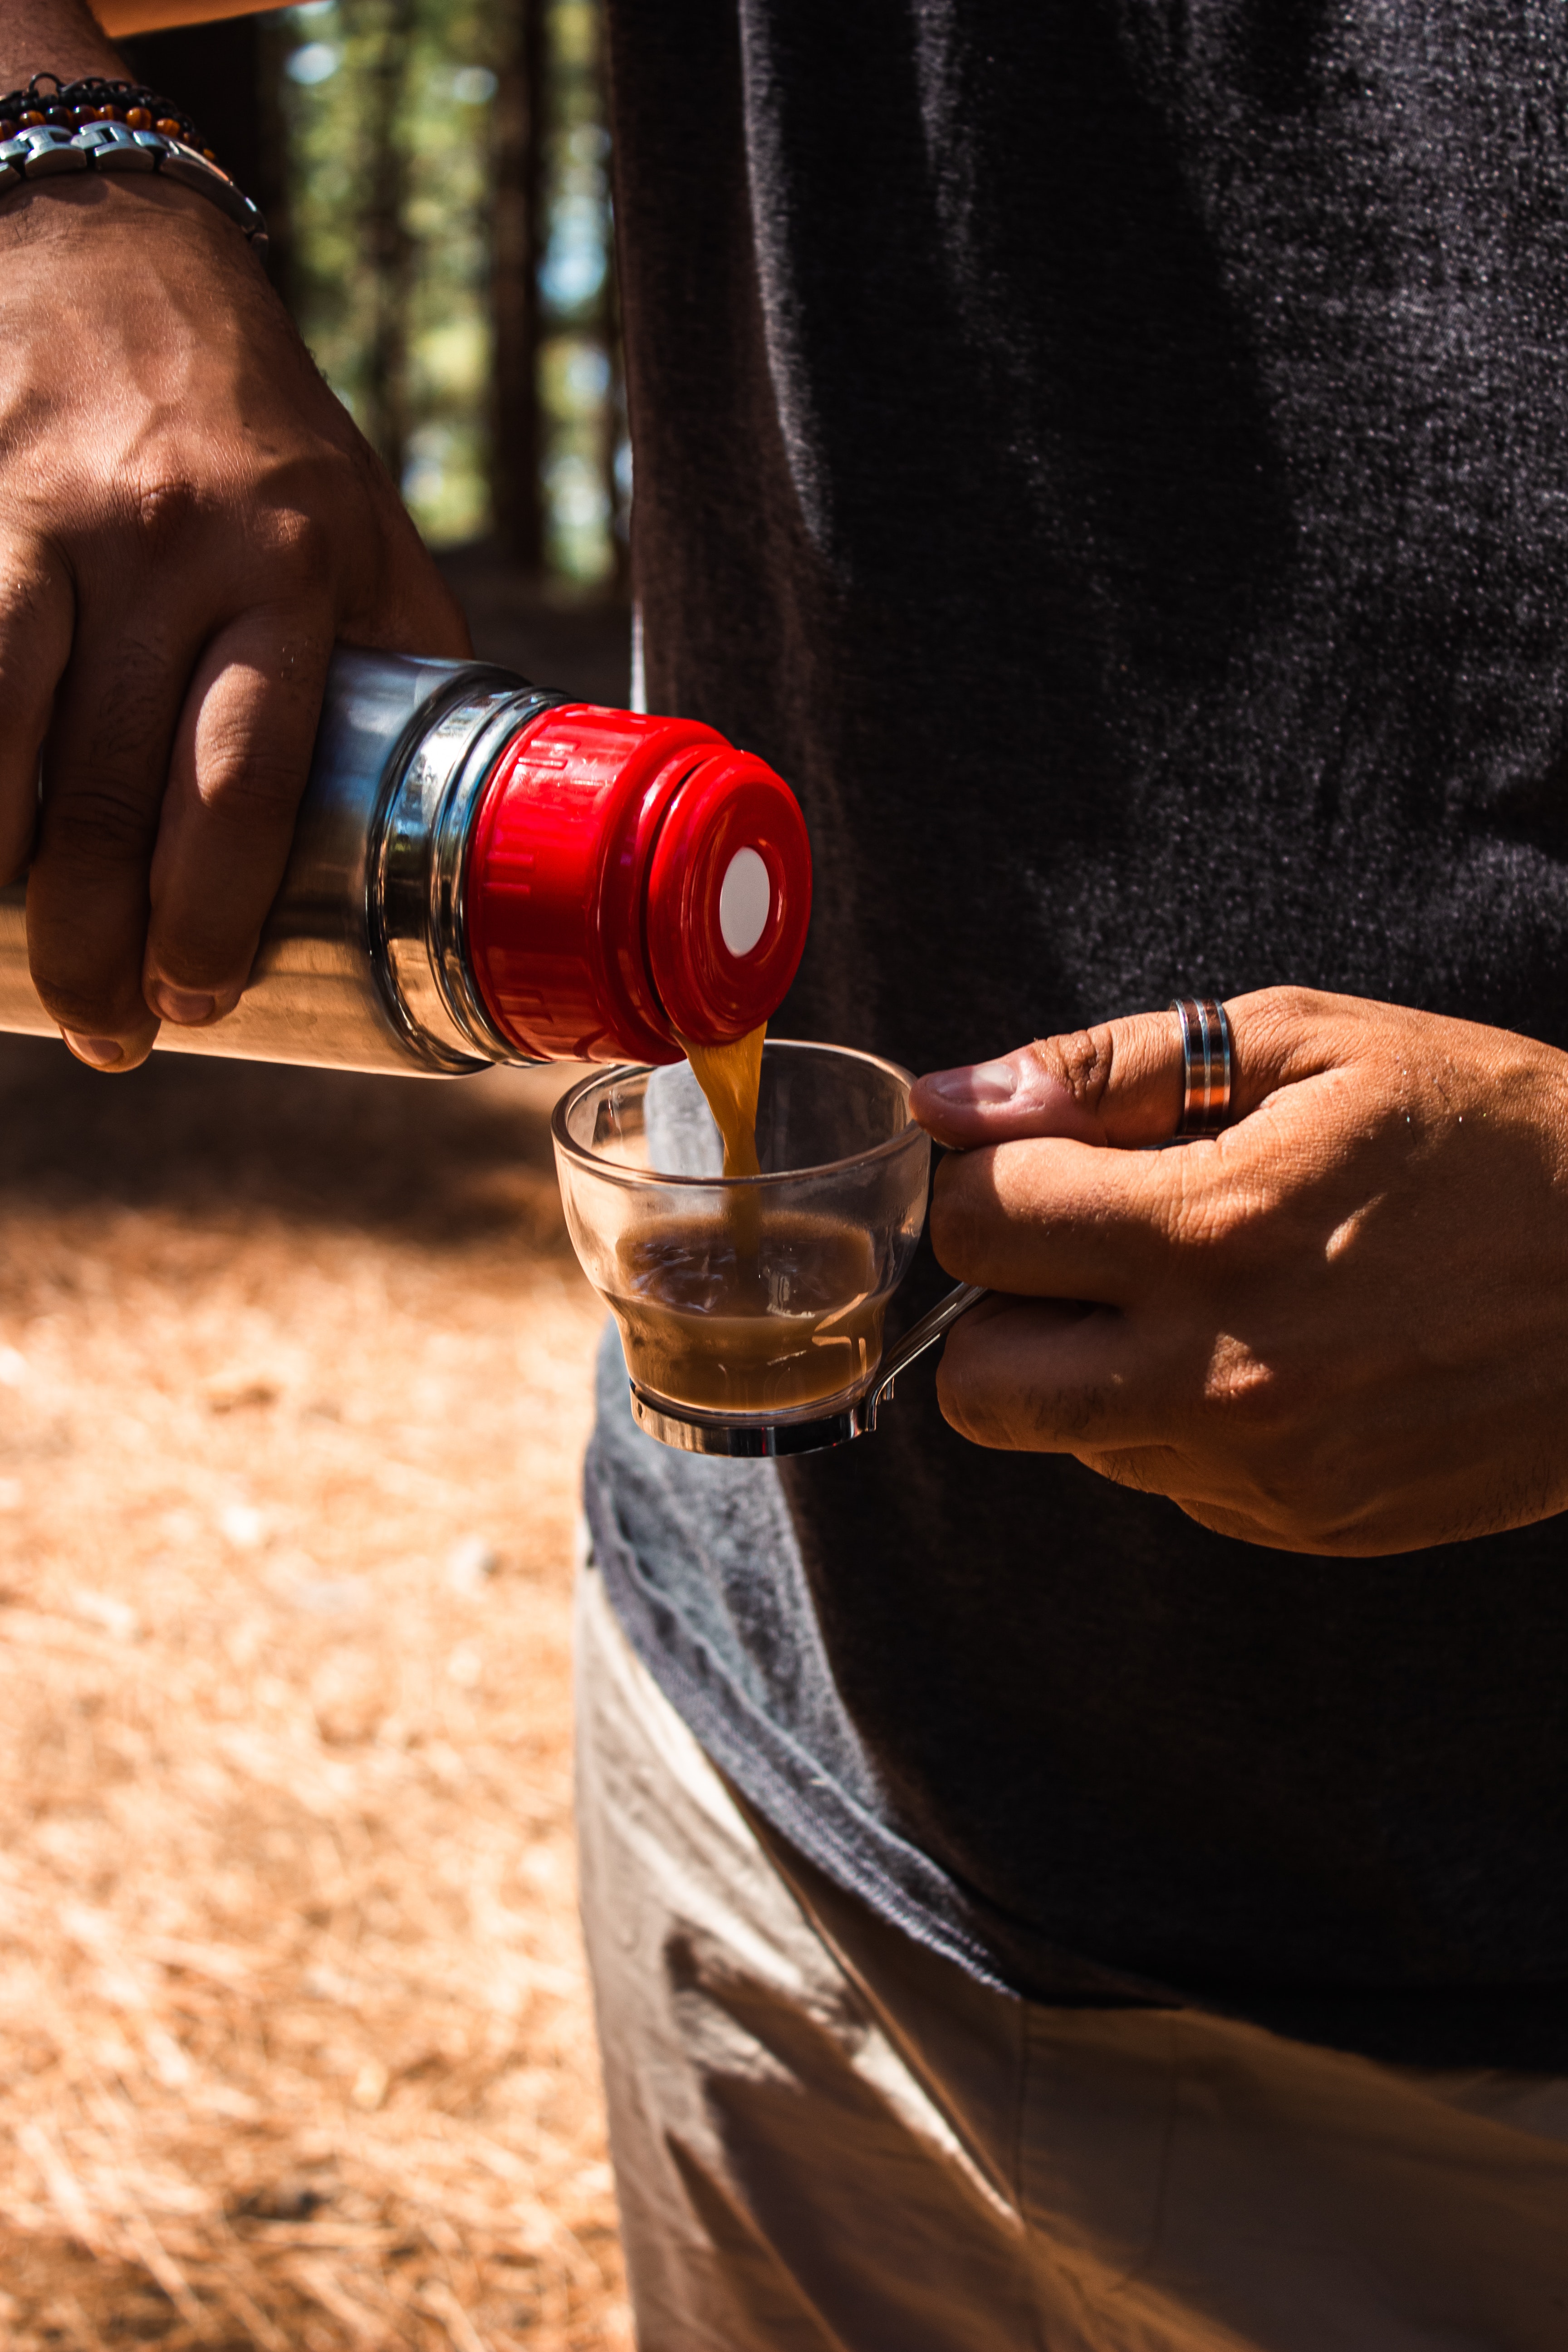
drink, watch, bottle, drinkware, wine, fluid, gesture, finger, nail, alcoholic beverage, glass bottle, wrist, water, wood, thumb, water bottle, tableware, glass, alcohol, drinking, wine bottle, clock, fashion accessory, distilled beverage, human leg, soil, liqueur, personal protective equipment, fun, beer bottle, barware, grass, jewellery, tree, automotive lighting